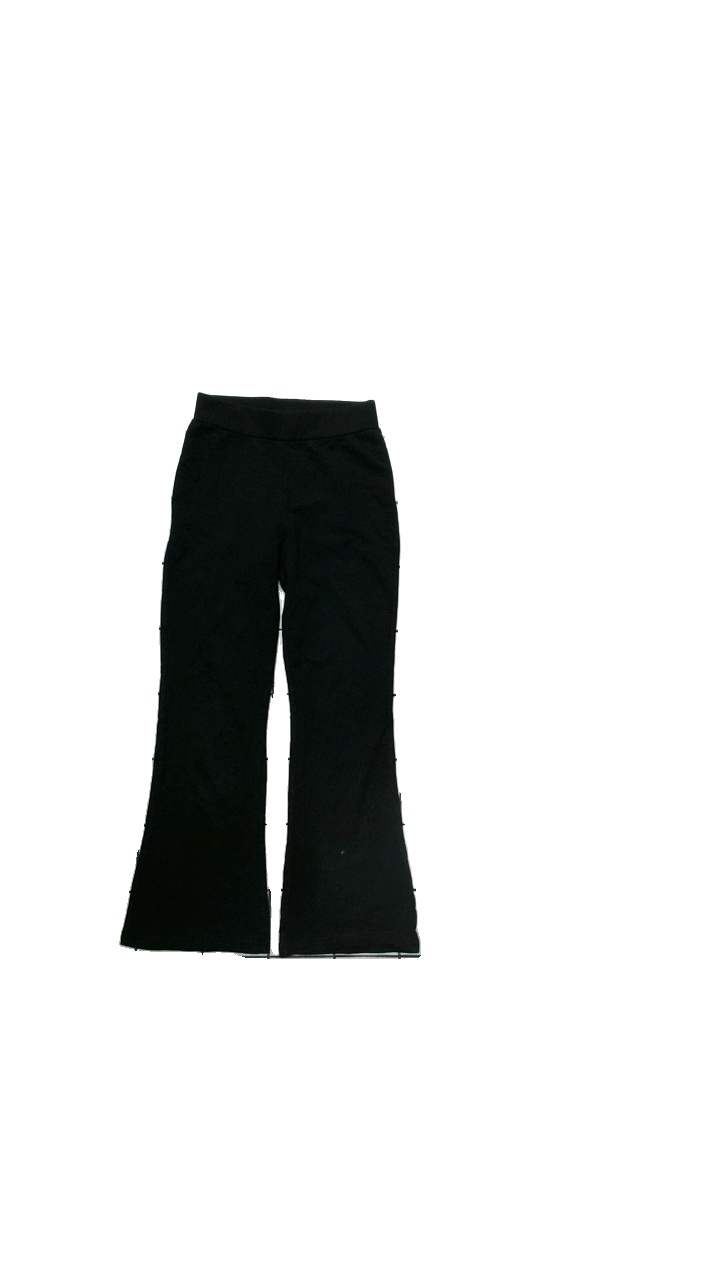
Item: Trousers (Children)
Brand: Kappahl
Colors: Black
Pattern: Striped
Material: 95% cotton, 5% elastane
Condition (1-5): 5
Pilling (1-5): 5
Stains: Minor
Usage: Reuse
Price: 50-100